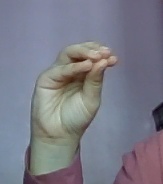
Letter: ha